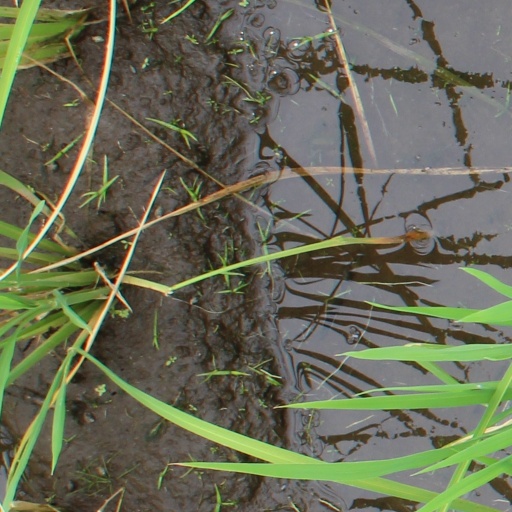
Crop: rice